Abraham-Louis Breguet

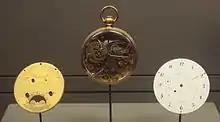
Breguet watch No. 92 (1785), bought by the Duc de Choiseul-Praslin. Musée des Arts et Métiers.

Circa 1807 Breguet brought in his son, Antoine-Louis (born 1776) as a business partner, and from this point, the firm became known as Breguet et Fils. Breguet had previously sent his son to London to study with the great English chronometer maker, John Arnold, and such was the mutual friendship and respect between the two men that Arnold, in turn, sent his son, John Roger, to spend time with Breguet. Breguet met another watchmaker Louis Moinet, recognised his worth at once, and the two men worked closely together. From 1811 on, Moinet became Breguet's personal adviser.